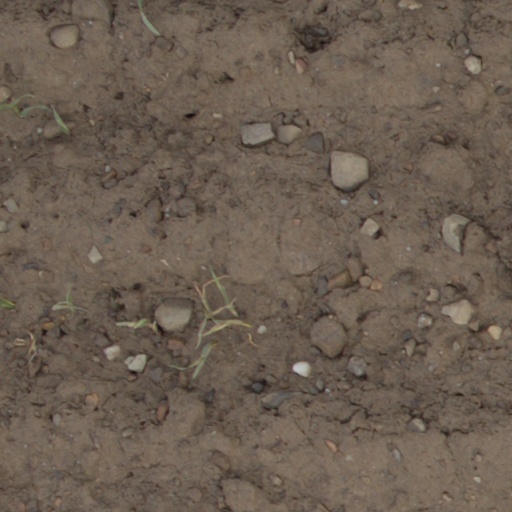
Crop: wheat